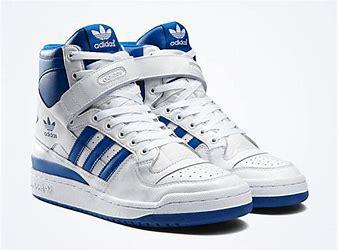
Brand: Adidas
Model: Forum